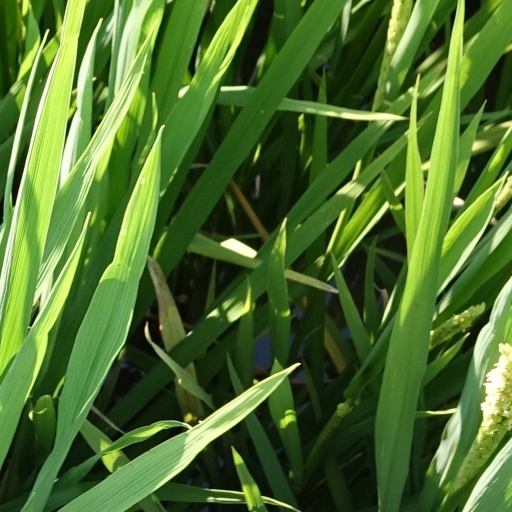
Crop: rice